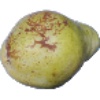
Label: pear_williams